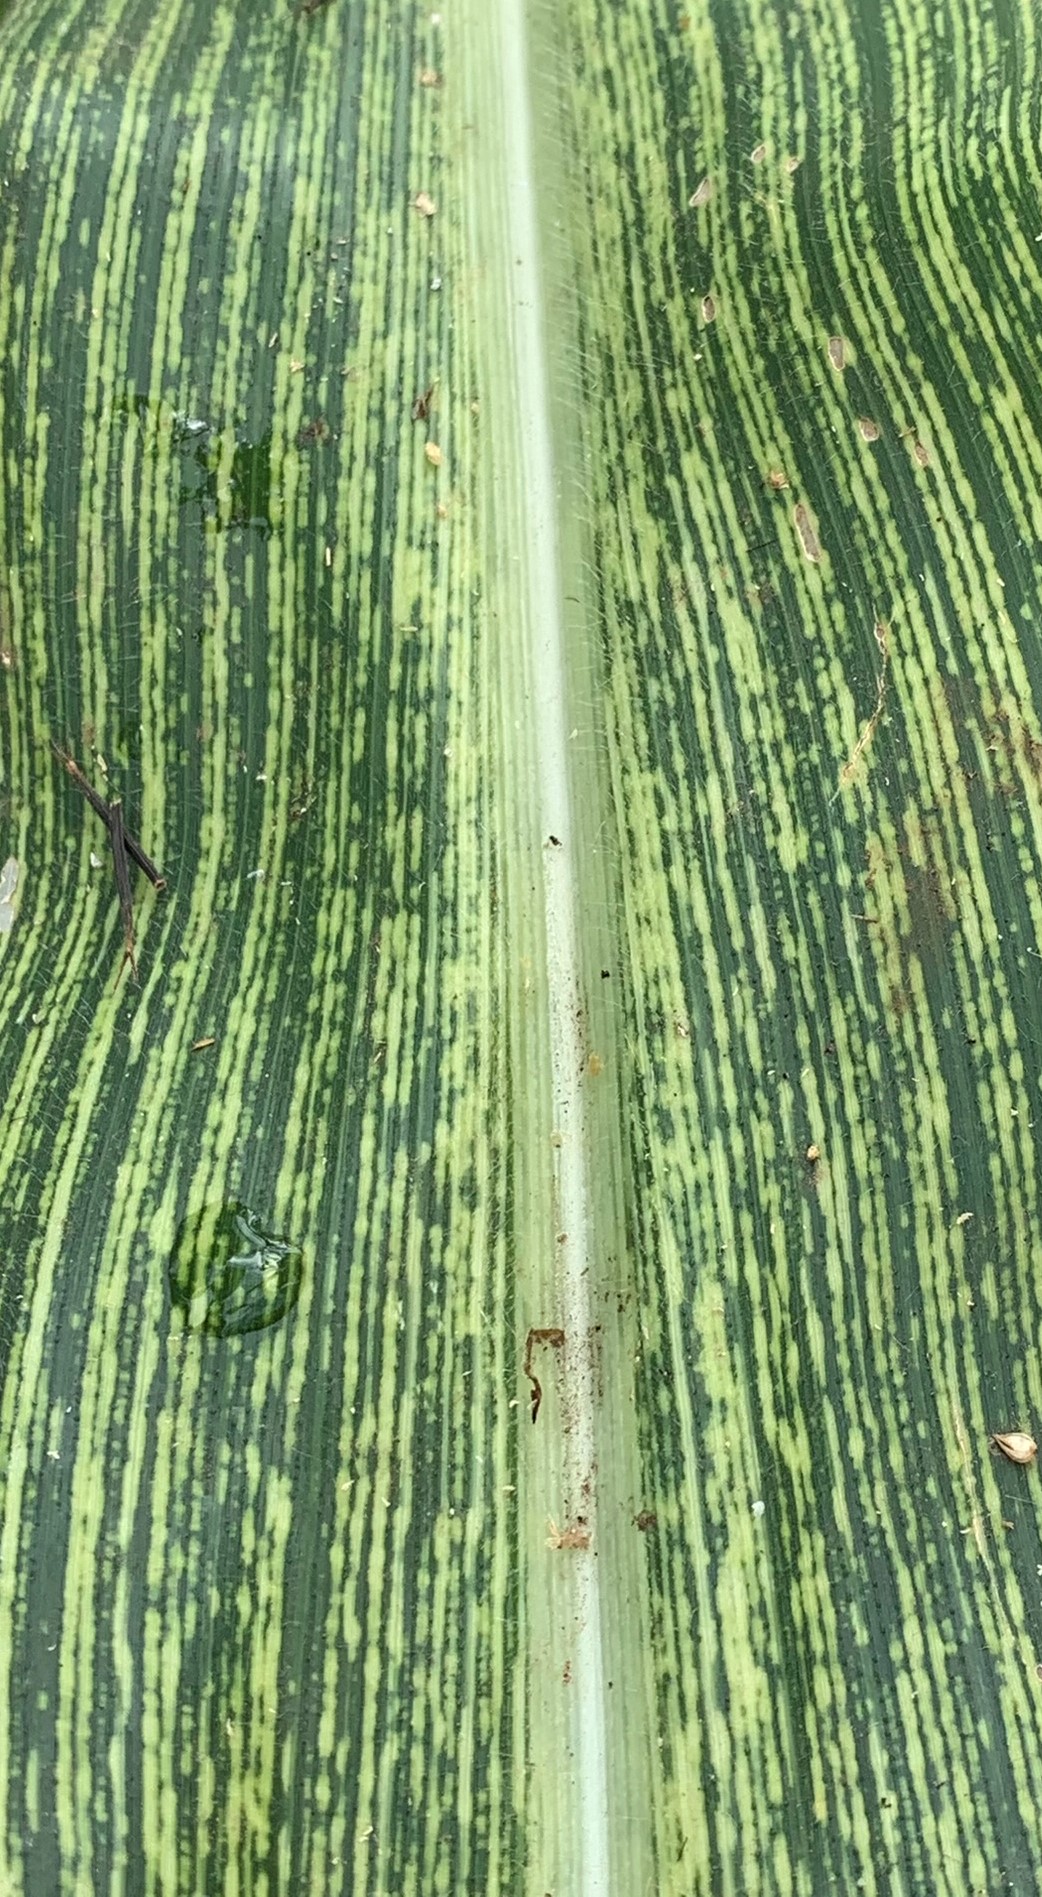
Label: MSV